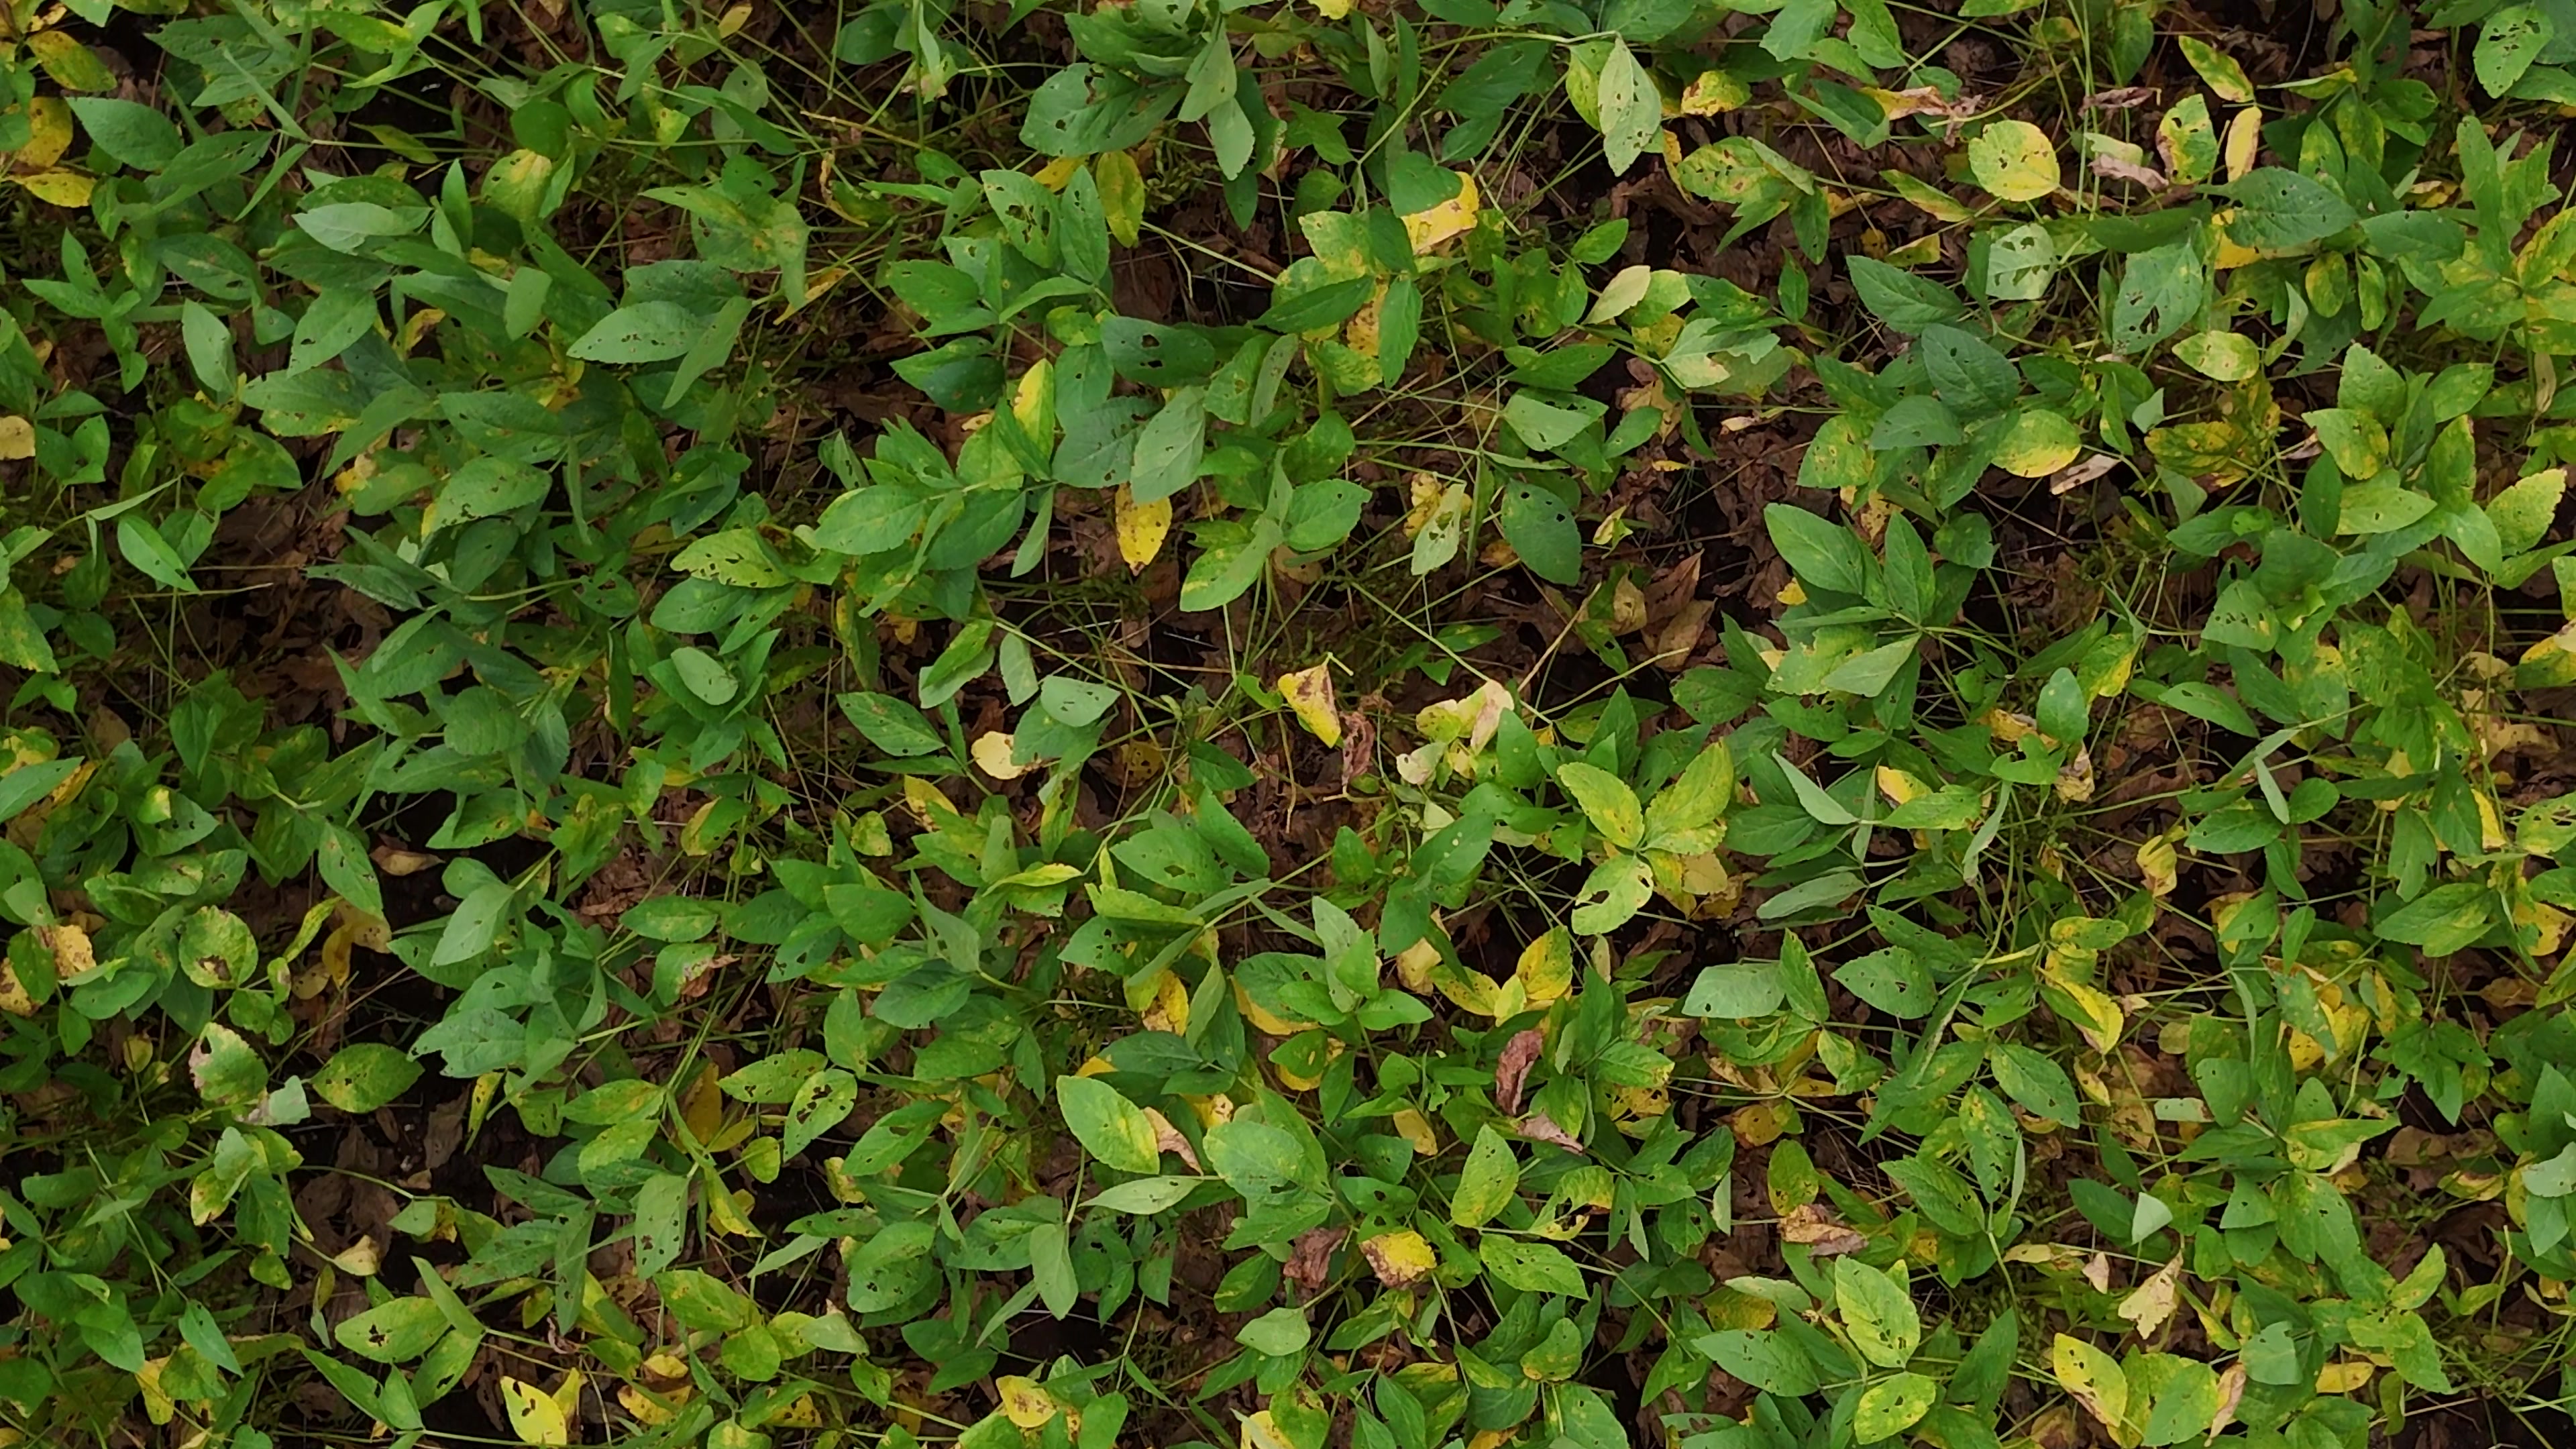
Label: Rust